Childs Restaurants

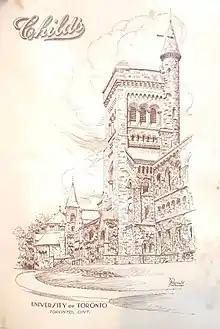
Childs menu from Toronto, Ont.1946

In August 1943, under pressure of significant debt maturity, the company filed for bankruptcy reorganization. Childs emerged from bankruptcy in 1947, and continued to operate through the 1940s and 1950s.